Bernadett Zágor

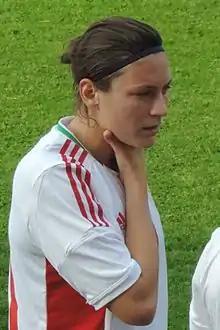
Zágor with Hungary in 2013

Bernadett Zágor (born 31 January 1990) is a Hungarian footballer who plays as a forward for Noi NB I club MTK Hungária. She is a member of the Hungary national team. She previously played for six years in the ÖFB-Frauenliga for SKN St. Pölten, including in the UEFA Women's Champions League.